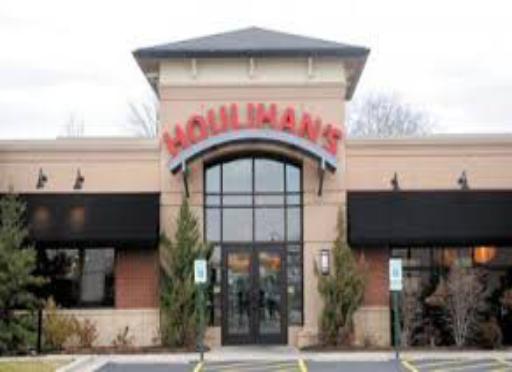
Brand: Houlihan's
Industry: Others